Politics of Georgia (country)

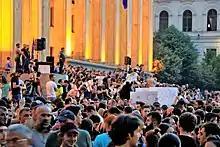
View of the 2019 Georgian protests

Following the disastrous 2002 local elections, Shevardnadze made a concerted attempt to rebuild a political coalition that could support him. The CUG was rebuilt before the 2003 parliamentary election, which was understood to be a key trial before the 2005 presidential election. However, President Shevardnadze's popularity rating had plummeted to around 5%, undermining any attempt to revive the CUG under his leadership. The new CUG further found itself divided over internal disputes, and lacking effective leadership to replace those that had defected. Despite the fact that opposition parties enjoyed large popularity, the 2003 parliamentary election saw the reelection of Shevardnadze's party, albeit the accusations of large-scale electoral fraud, leading to the Rose Revolution of November 2003. The Rose Revolution was a peaceful development – the first color revolution of the post-Soviet world – and resulted in Shevardnadze's resignation and the rise to power of a trio: Mikheil Saakashvili as president, Zurab Zhvania as Prime Minister, and Nino Burjanadze as Speaker of Parliament. The new Parliament ratified constitutional amendments in 2004 that increased the powers of the President and divided powers among the three trio leaders.